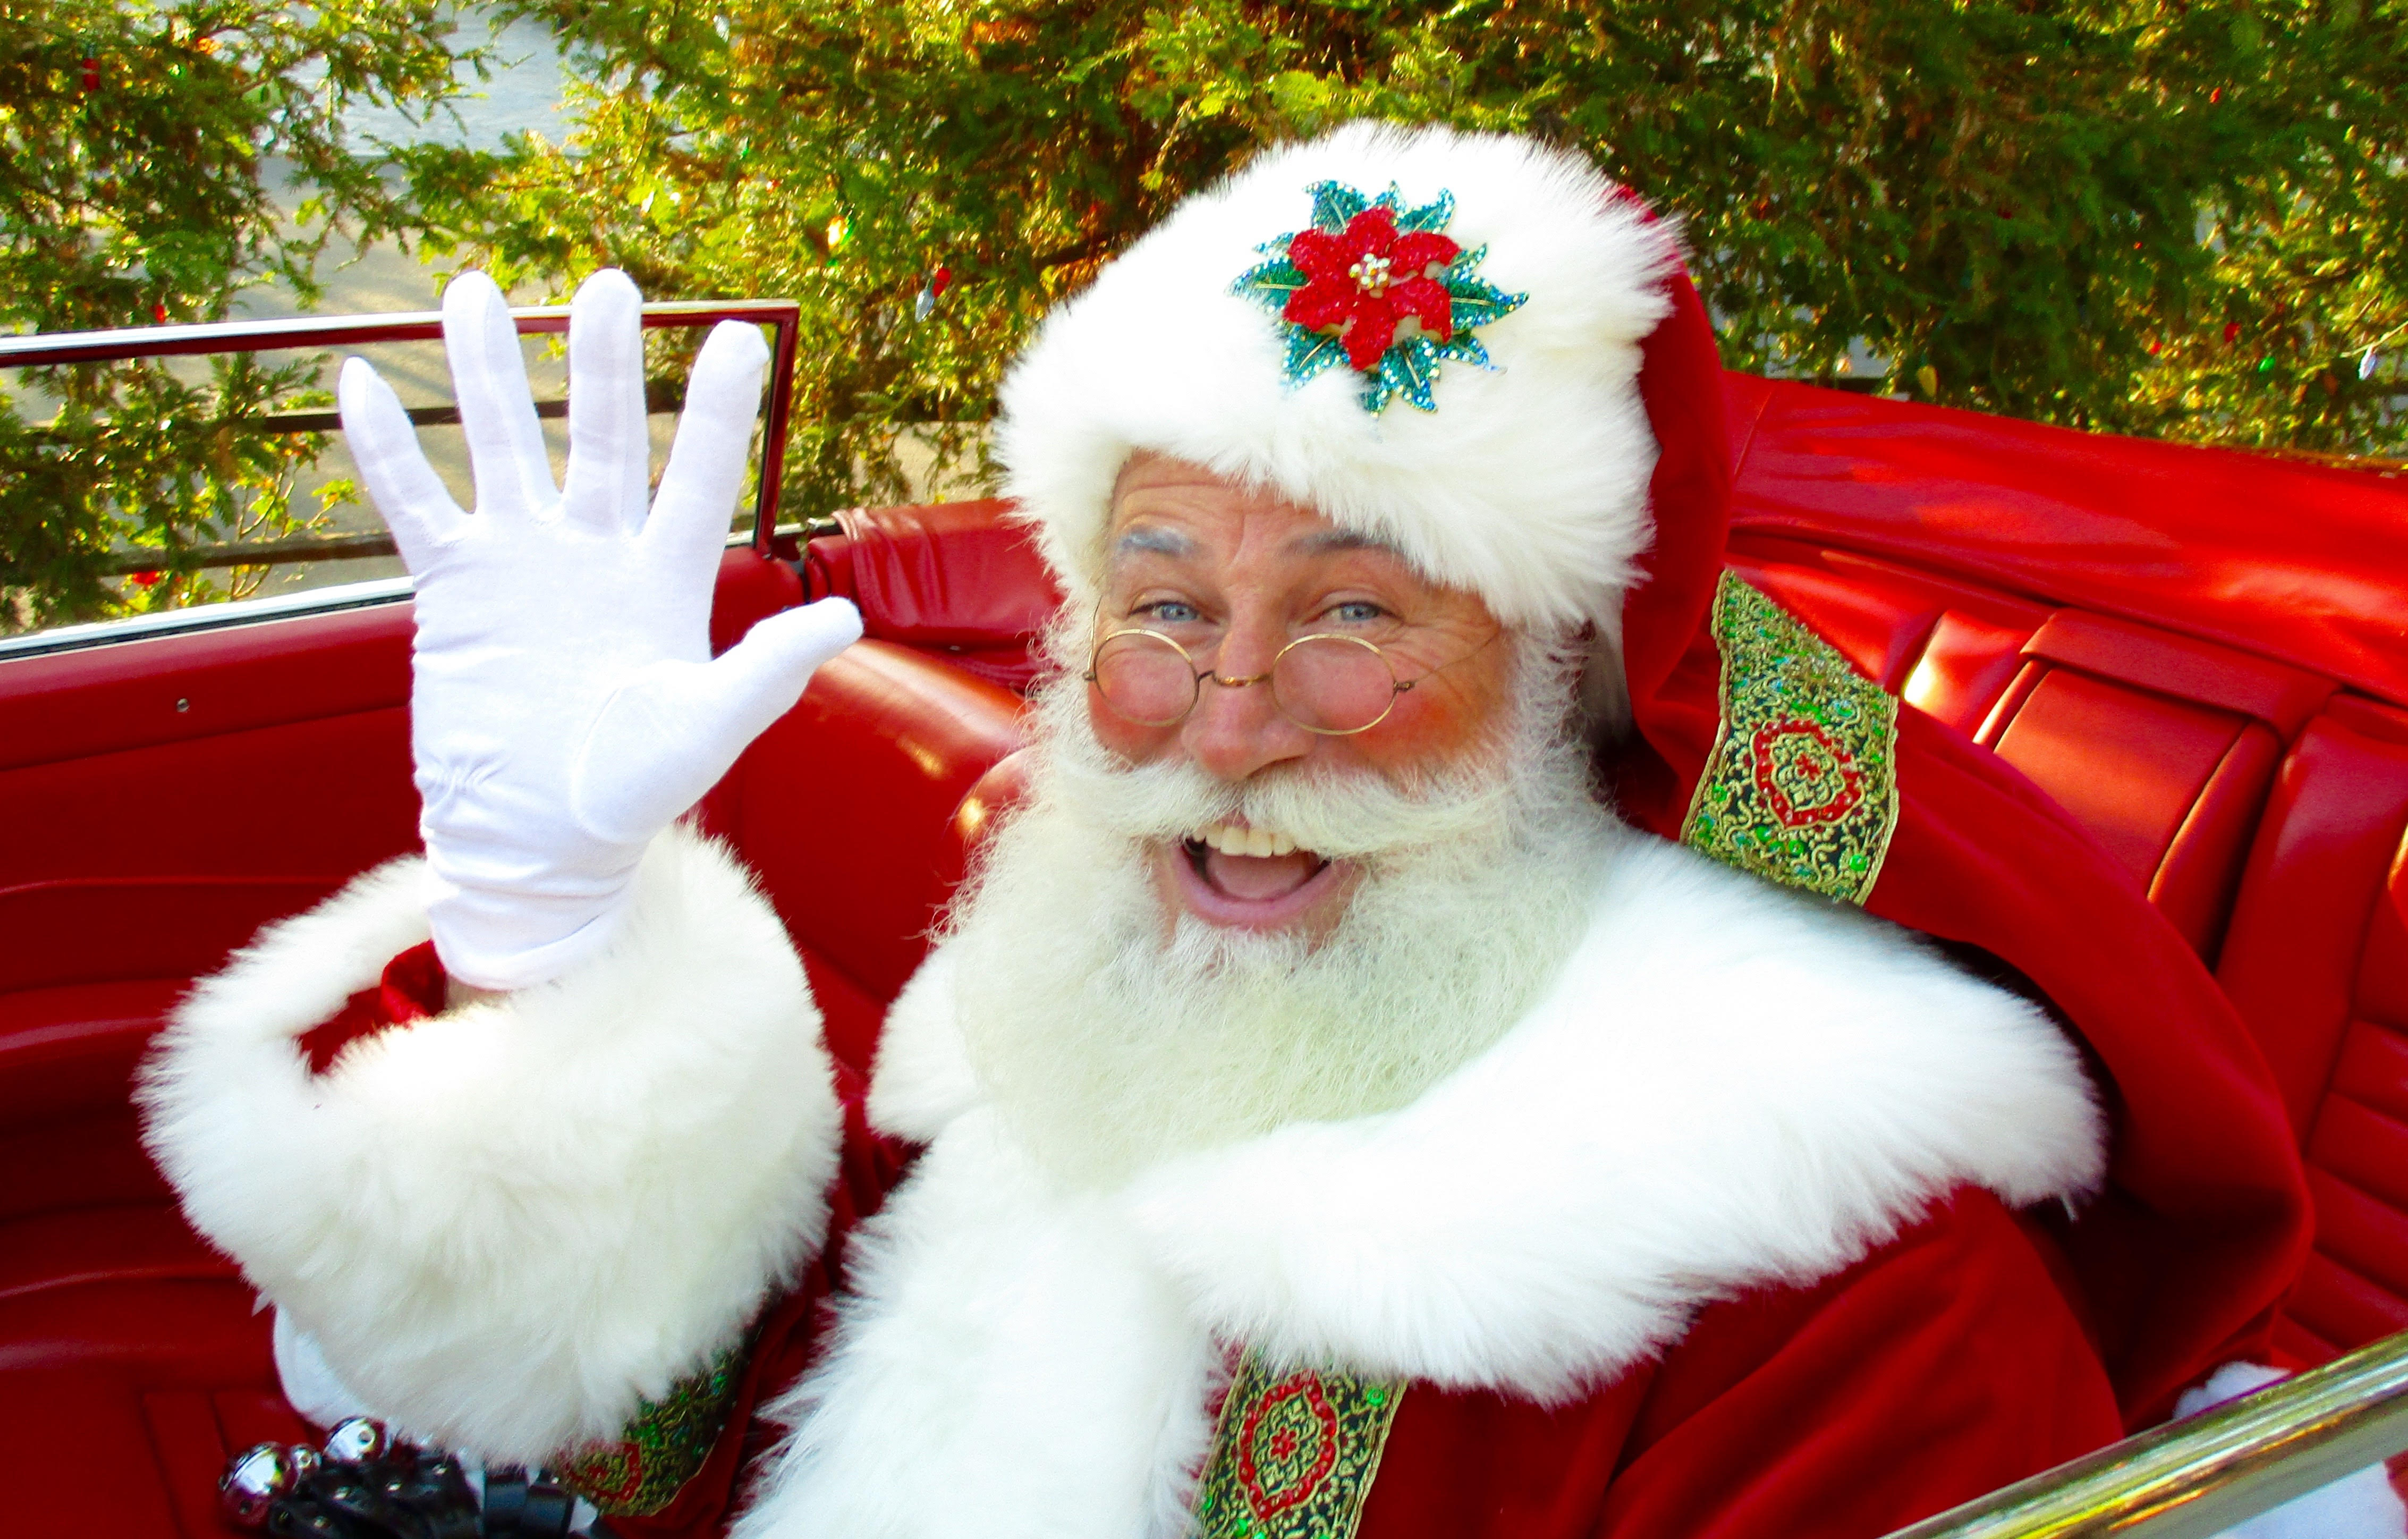
christmas, santa claus, fictional character, fur, christmas eve, holiday